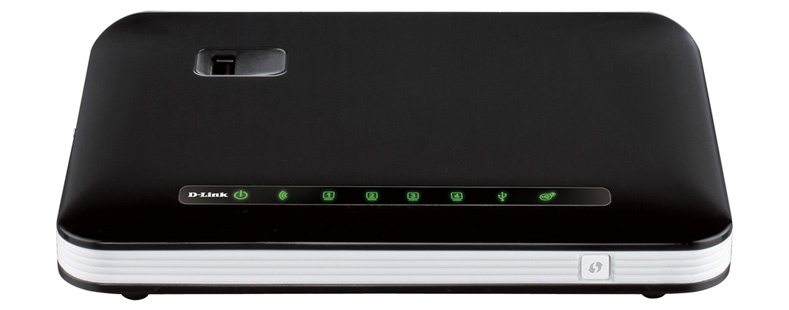
D-Link DWR-112 Wireless 300N 3G Wi-Fi Router
Maximum Portability The D-Link DWR-112 Router allows users to access mobile broadband services worldwide. Simply insert a compatible 3G/3.5G USB adapter and share your Internet connection through a secure, high-speed wireless intranet. Enjoy increased speed and range over traditional 802.11g/b standards1 due to 802.11n (MIMO 2x2) technology. A 10/100 Ethernet WAN port allows you to attach a DSL/Cable modem as the primary or backup WAN link. Shared Connection and Flash Drive The DWR-112 uses twin transceiver sets (802.11n 2x2 MIMO) to establish a high-bandwidth Wi-Fi intranet with network speeds of up to 300 Mbps. This means you can connect several wireless devices like PCs and smartphones to your wireless intranet, allowing you to share your subscribed-to WAN connection with your friends and colleagues. In addition, this router has built-in firewall and other security features to protect your intranet. With two USB ports, this router offers the option of plugging in a USB flash drive (for sharing files with your intranet) or other USB devices, like a printer. Advanced Network Security The DWR-112 ensures a secure Wi-Fi intranet through the use of WPA/WPA2 wireless encryption. Simply press the WPS button to instantly establish a secure connection to new devices. The device also utilizes dual-active firewalls (SPI and NAT ) to prevent potential attacks and intrusions from across the Internet. Simple to Install and Use The DWR-112 can be installed quickly and easily almost anywhere. This router is great for situations where an impromptu wireless network must be set up, or wherever conventional network access is unavailable. The DWR-112 can even be installed on buses, trains, or boats, allowing passengers to check e-mail or chat online while commuting.
Brand: D-Link
Category: Electronics > Networking > Bridges & Routers > Wireless Routers